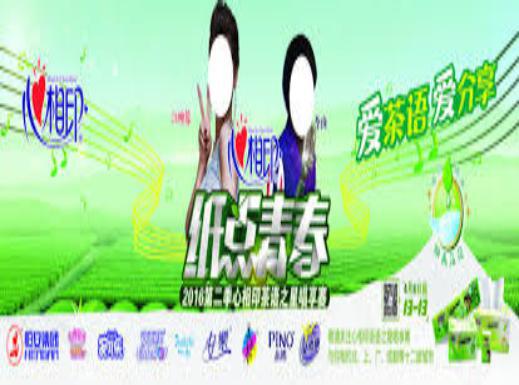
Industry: Necessities